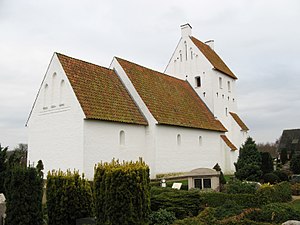
Vejrup Sogn
Vejrup Sogn er et sogn i Ribe Domprovsti. Sognet ligger i Esbjerg Kommune. Indtil Kommunalreformen i 2007 lå det i Bramming Kommune, og indtil Kommunalreformen i 1970 lå det i Gørding Herred. I Vejrup Sogn ligger Vejrup Kirke.